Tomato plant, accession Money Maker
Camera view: tilt-top (135 deg); turntable rotation: 330 degrees
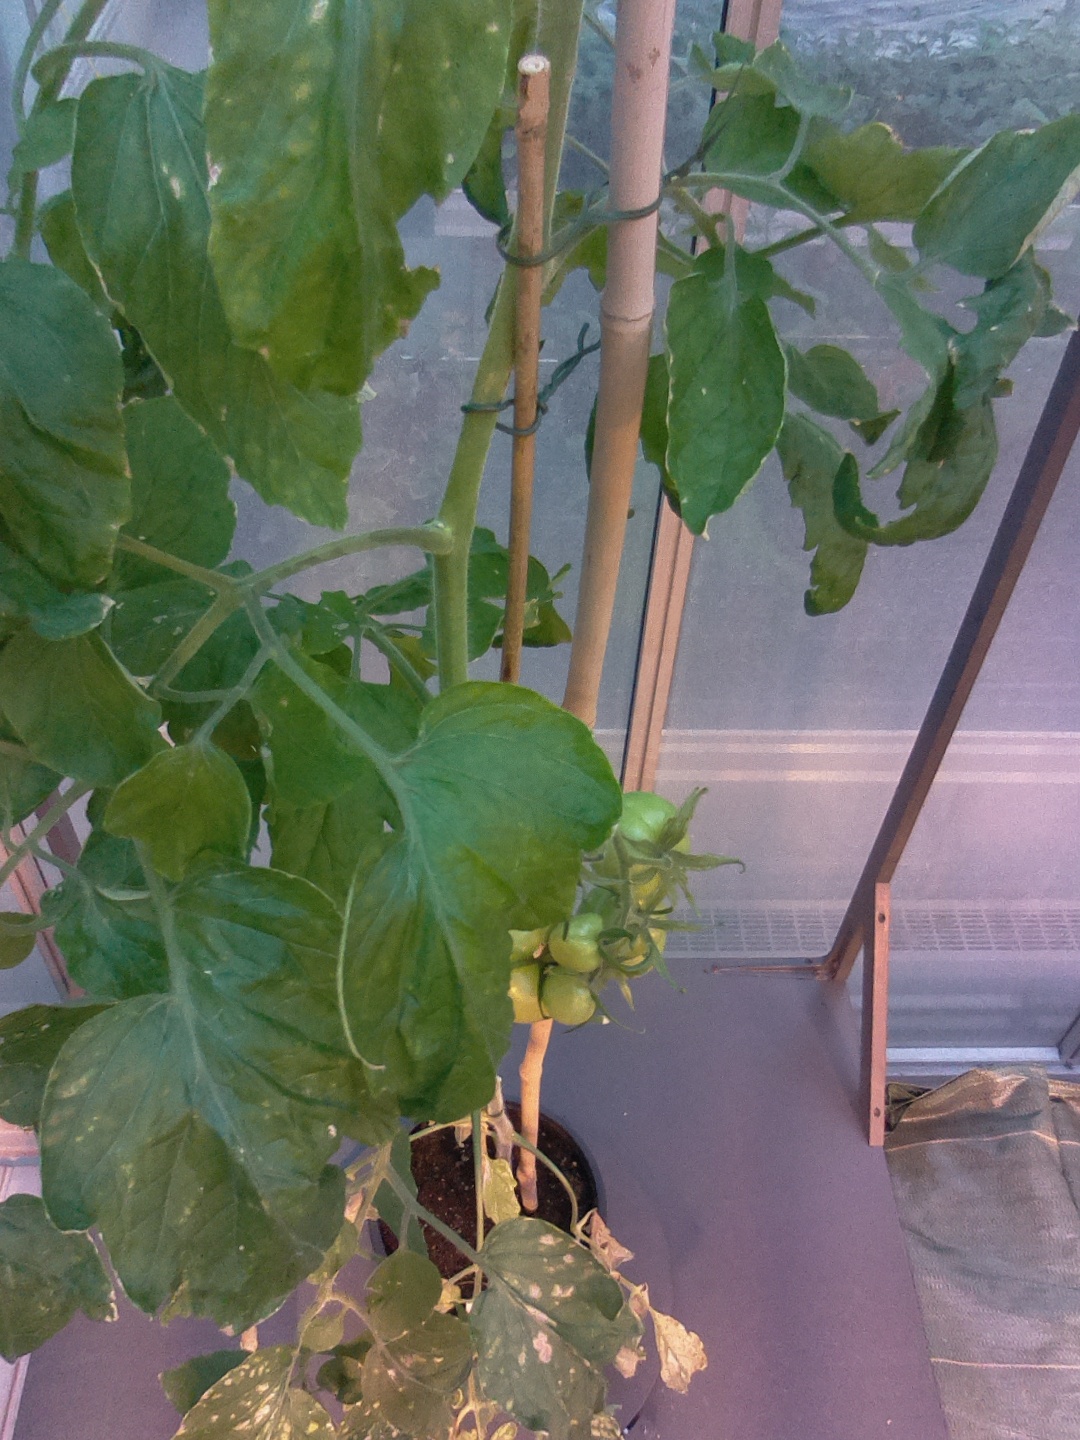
BBCH growth stage 76: 60%-70% of final fruit size